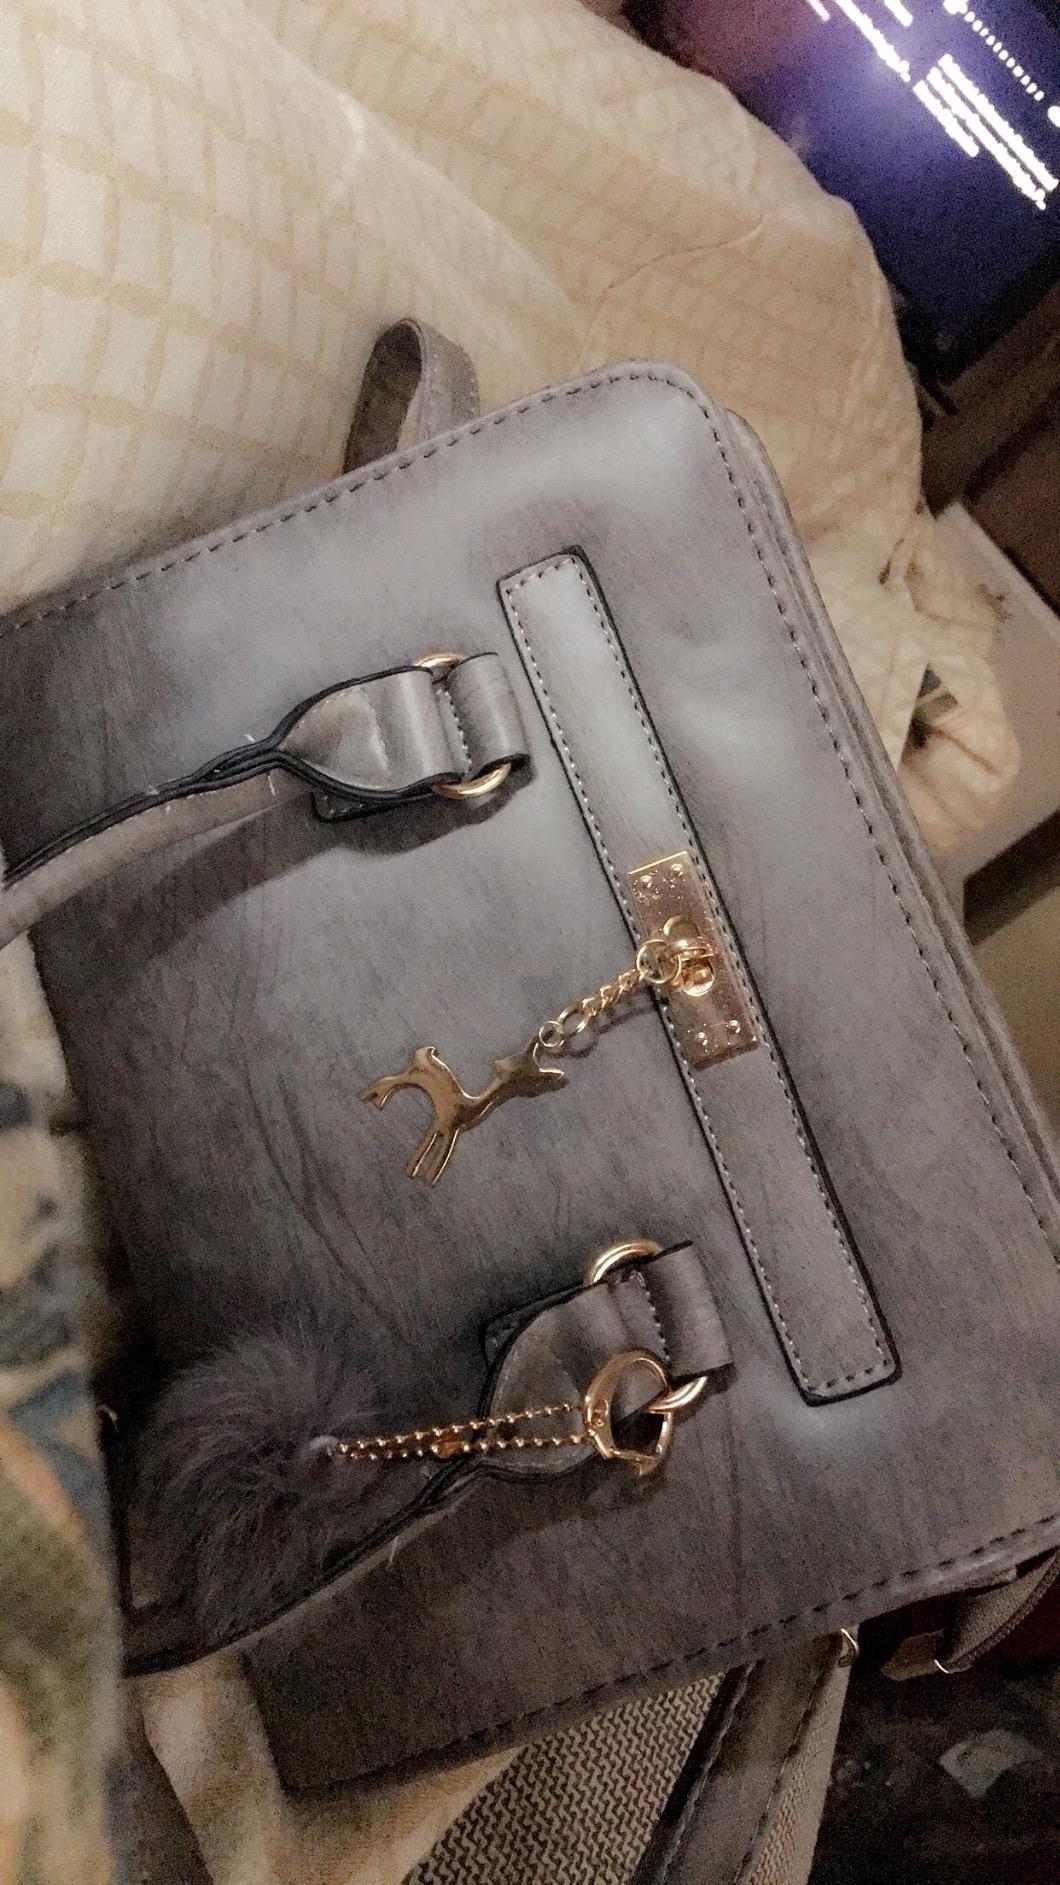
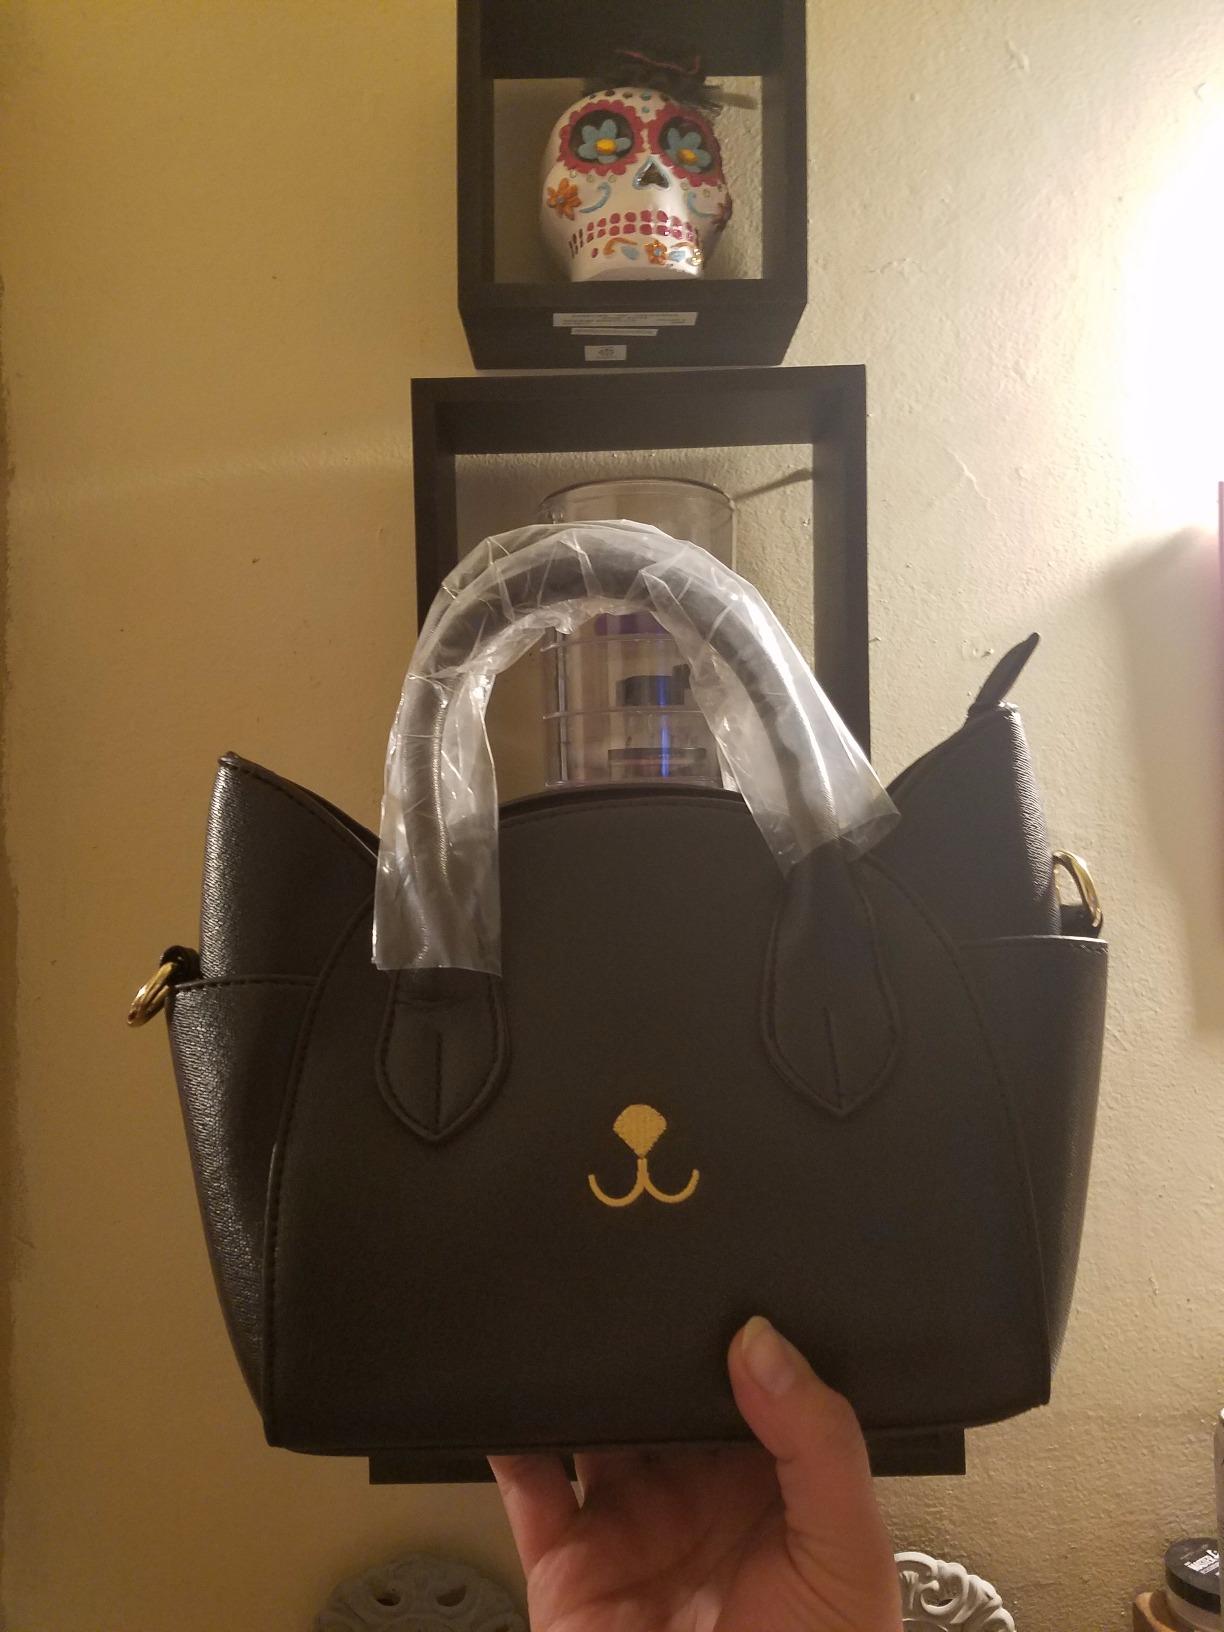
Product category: accessories_handbag
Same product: no